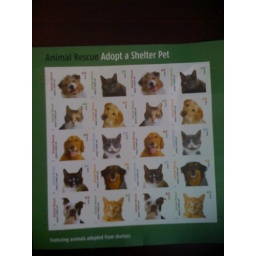
Bought these cute stamps featuring dogs and cats adopted from shelters. The money goes towards helping pets in shelters.